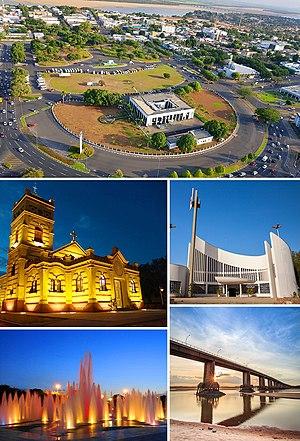
Boa Vista est une ville du Brésil, capitale de l'État du Roraima.